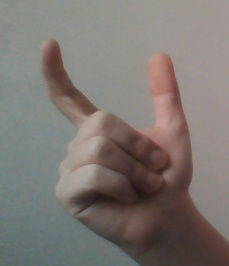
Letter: nun